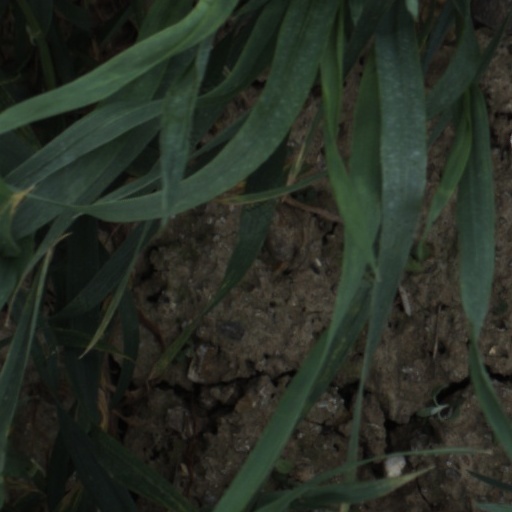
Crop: wheat